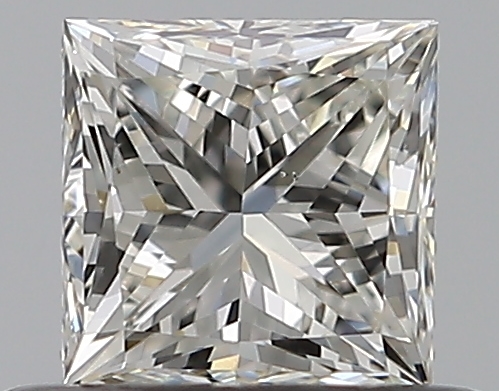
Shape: princess
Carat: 0.5
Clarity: VS2
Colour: J
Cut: VG
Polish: VG
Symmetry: GD
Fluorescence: N
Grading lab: GIA
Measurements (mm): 4.22 x 4.21 x 3.16